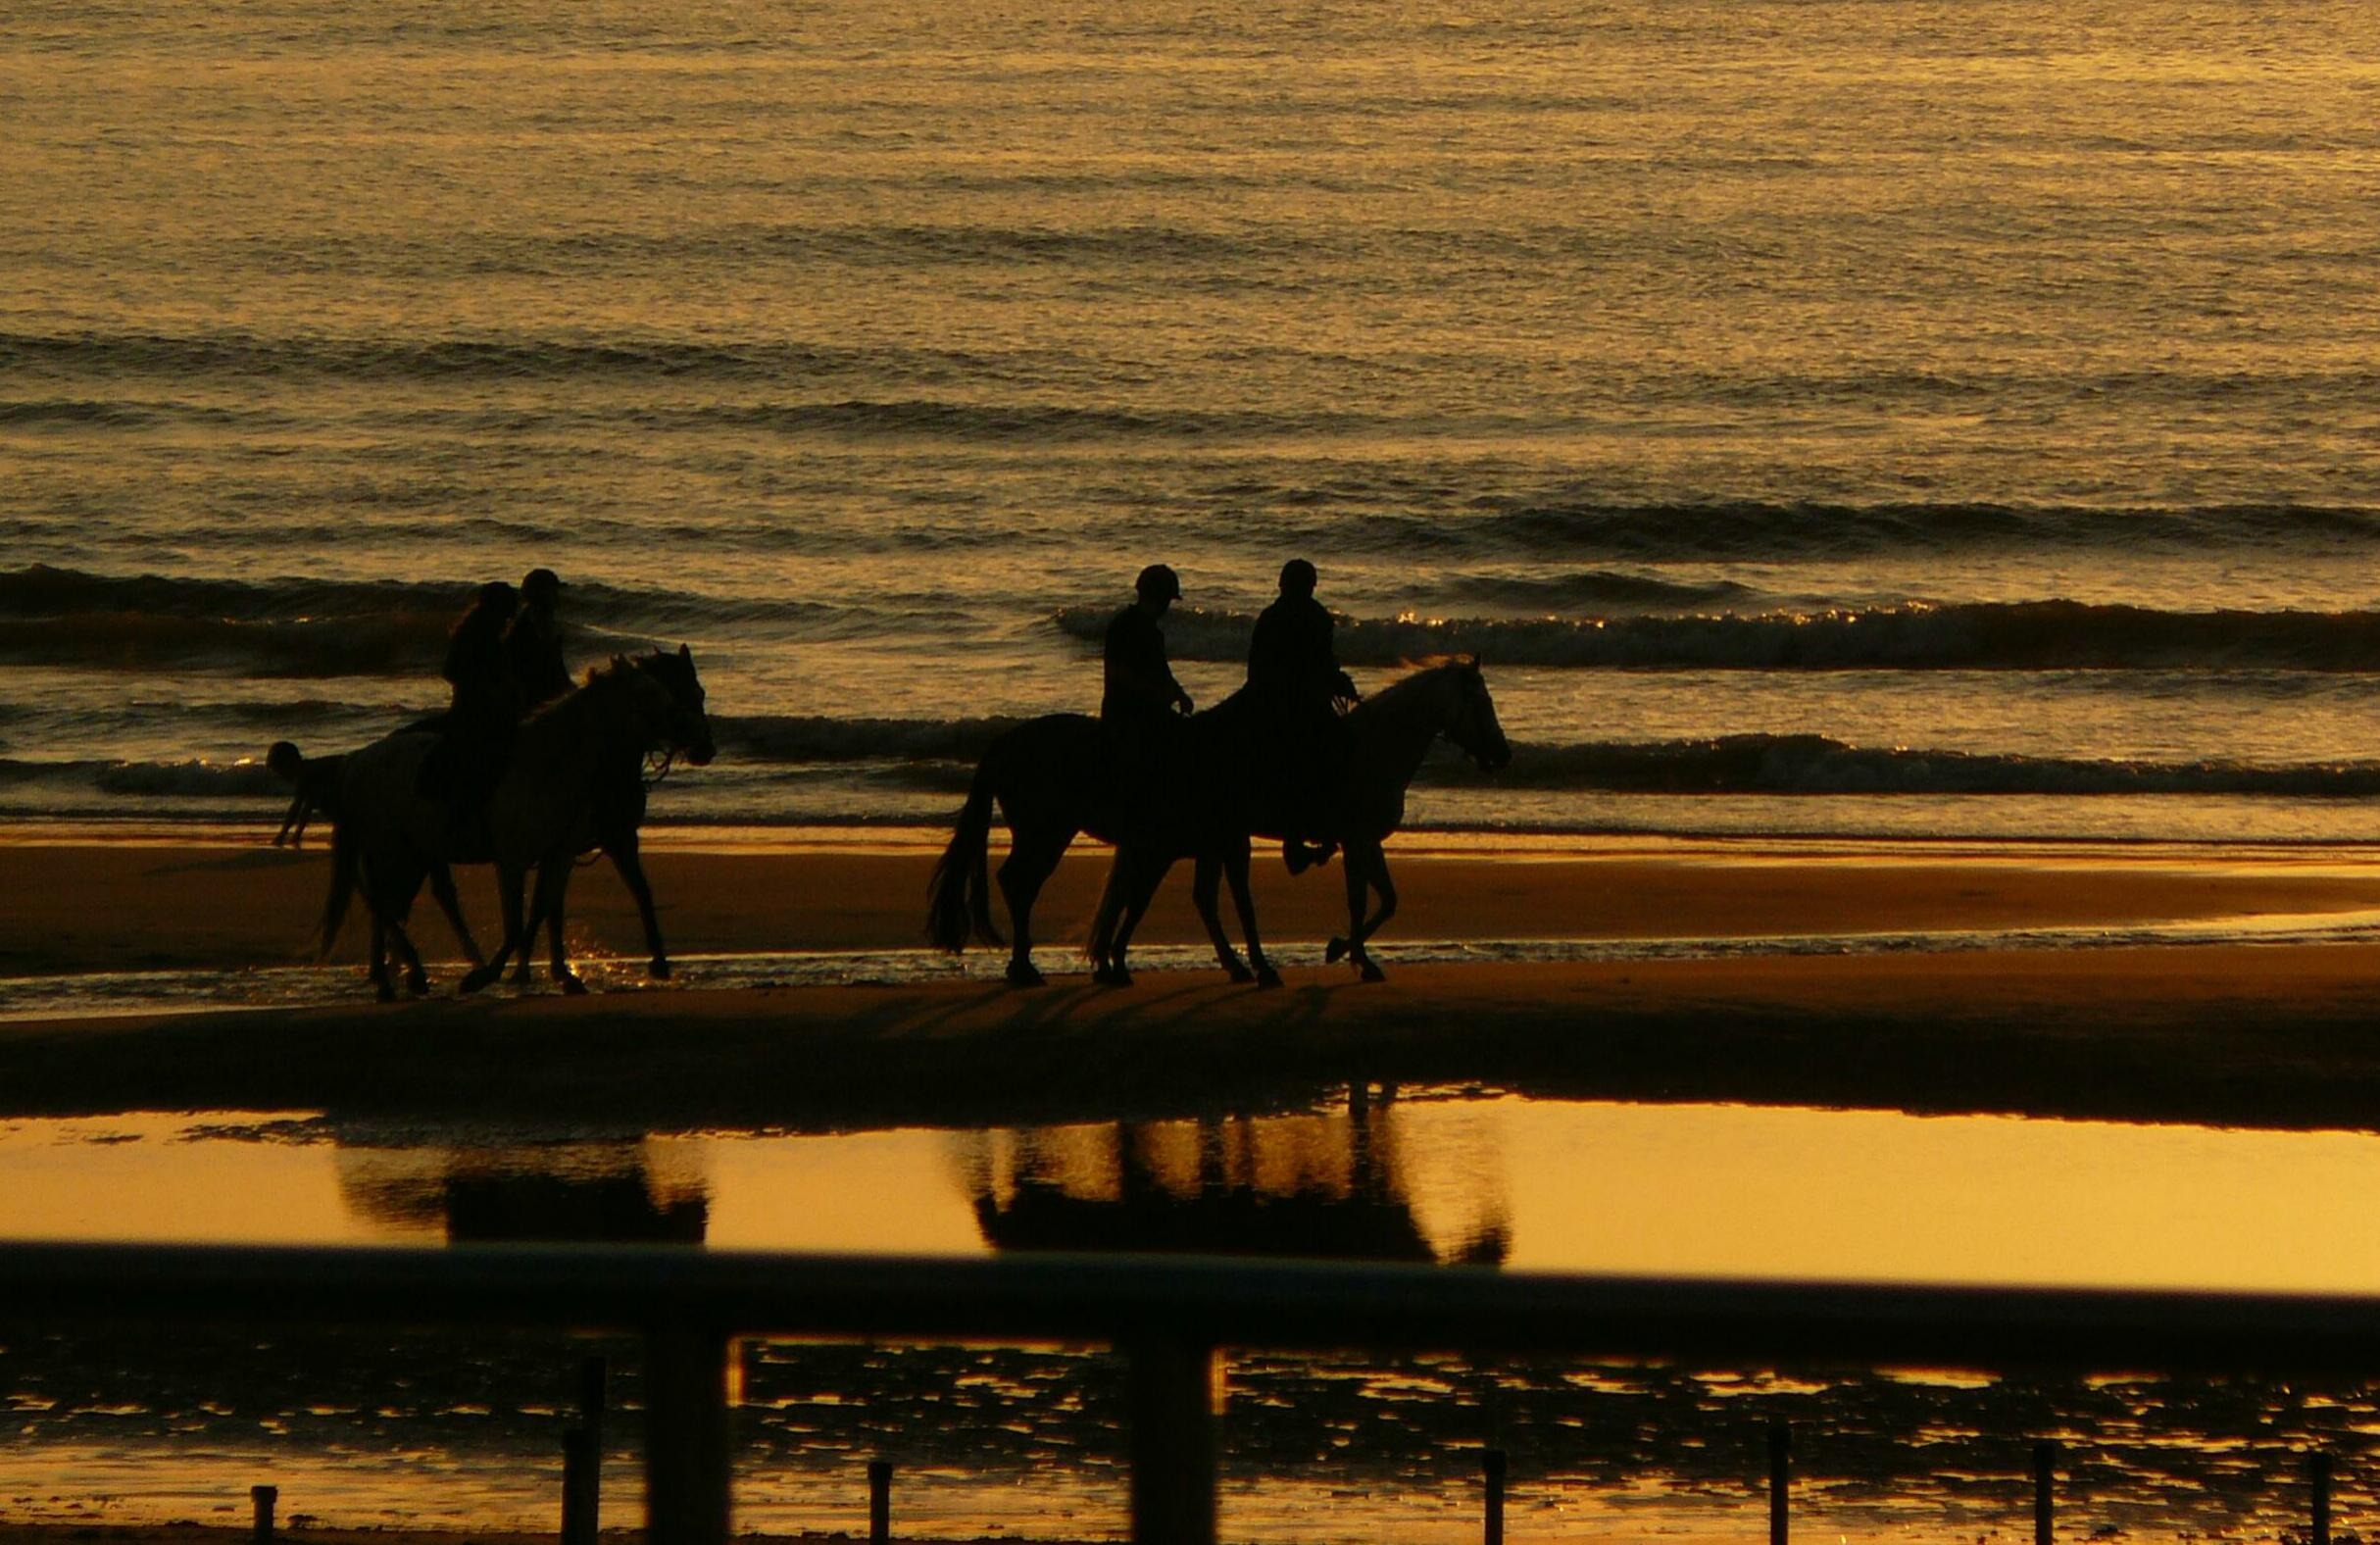
beach, landscape, sea, coast, water, nature, ocean, silhouette, light, sunrise, sunset, morning, animal, travel, dusk, evening, twilight, golden, color, horse, holiday, human, ride, rest, sparkle, equestrian, lichtspiel, horses, relaxation, holidays, animals, mood, north sea, abendstimmung, mirroring, atmospheric, reiter, back light, sand beach, de haan